Fuzhou dialect

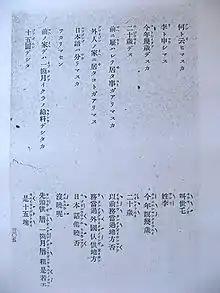
"Japanese-Chinese Translation: Fuzhou Dialect", published in Taipei, 1940. Foochow kana is used to represent Foochow pronunciation.

During the Second World War, some Japanese scholars became passionate about studying the Fuzhou dialect, believing that it could be beneficial to the rule of the Greater East Asia Co-Prosperity Sphere. One of their most famous works was the "Japanese-Chinese Translation: Fuzhou Dialect" published in 1940 in Taipei, in which katakana was used to represent Fuzhou pronunciation.